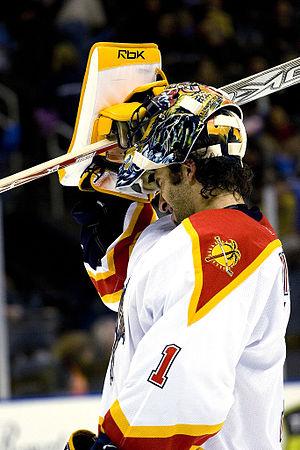
Roberto Luongo est un joueur de hockey sur glace professionnel canadien d'origine italienne qui évoluait au poste de gardien de but.